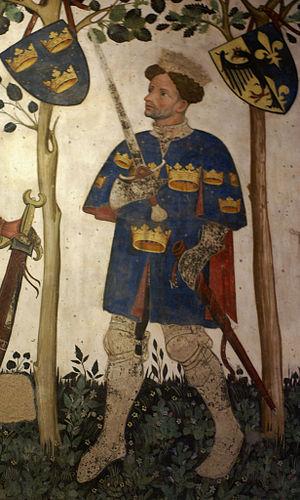
Thomas Iᵉʳ de Saluces marquis de Saluces de 1244 à 1296.